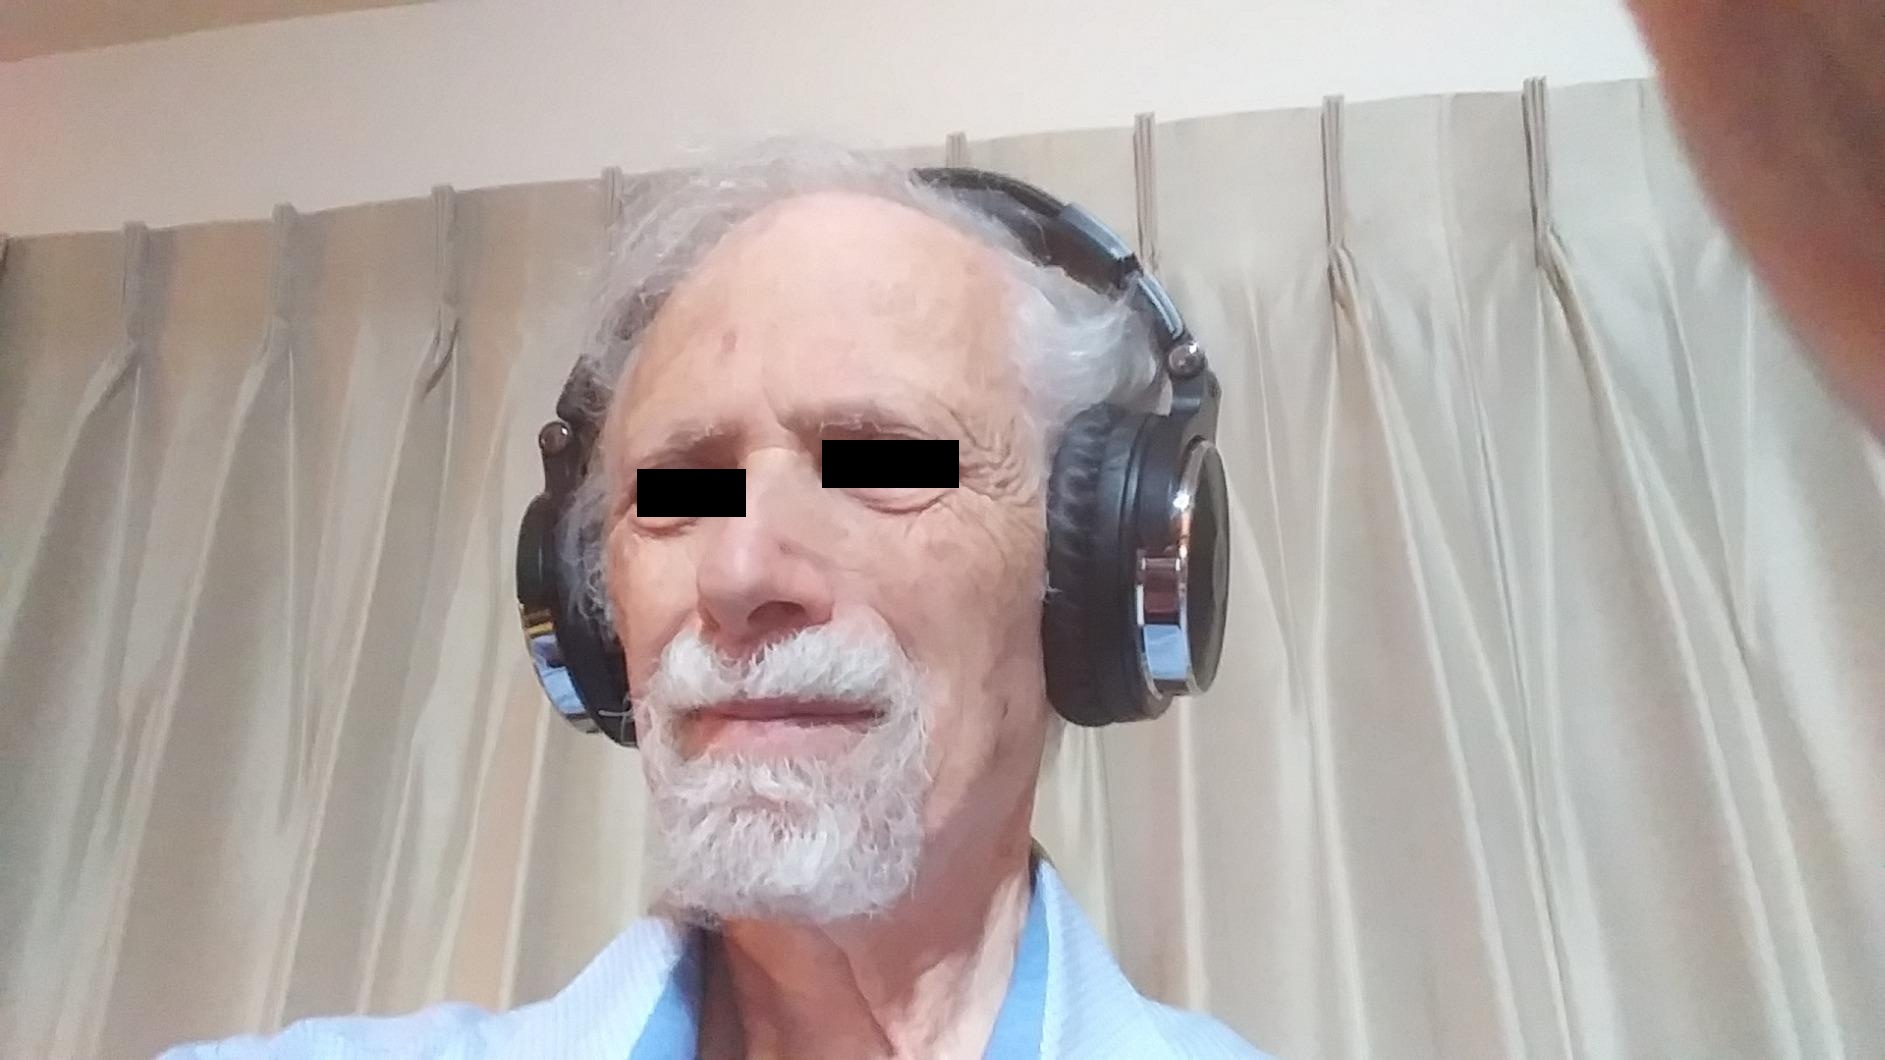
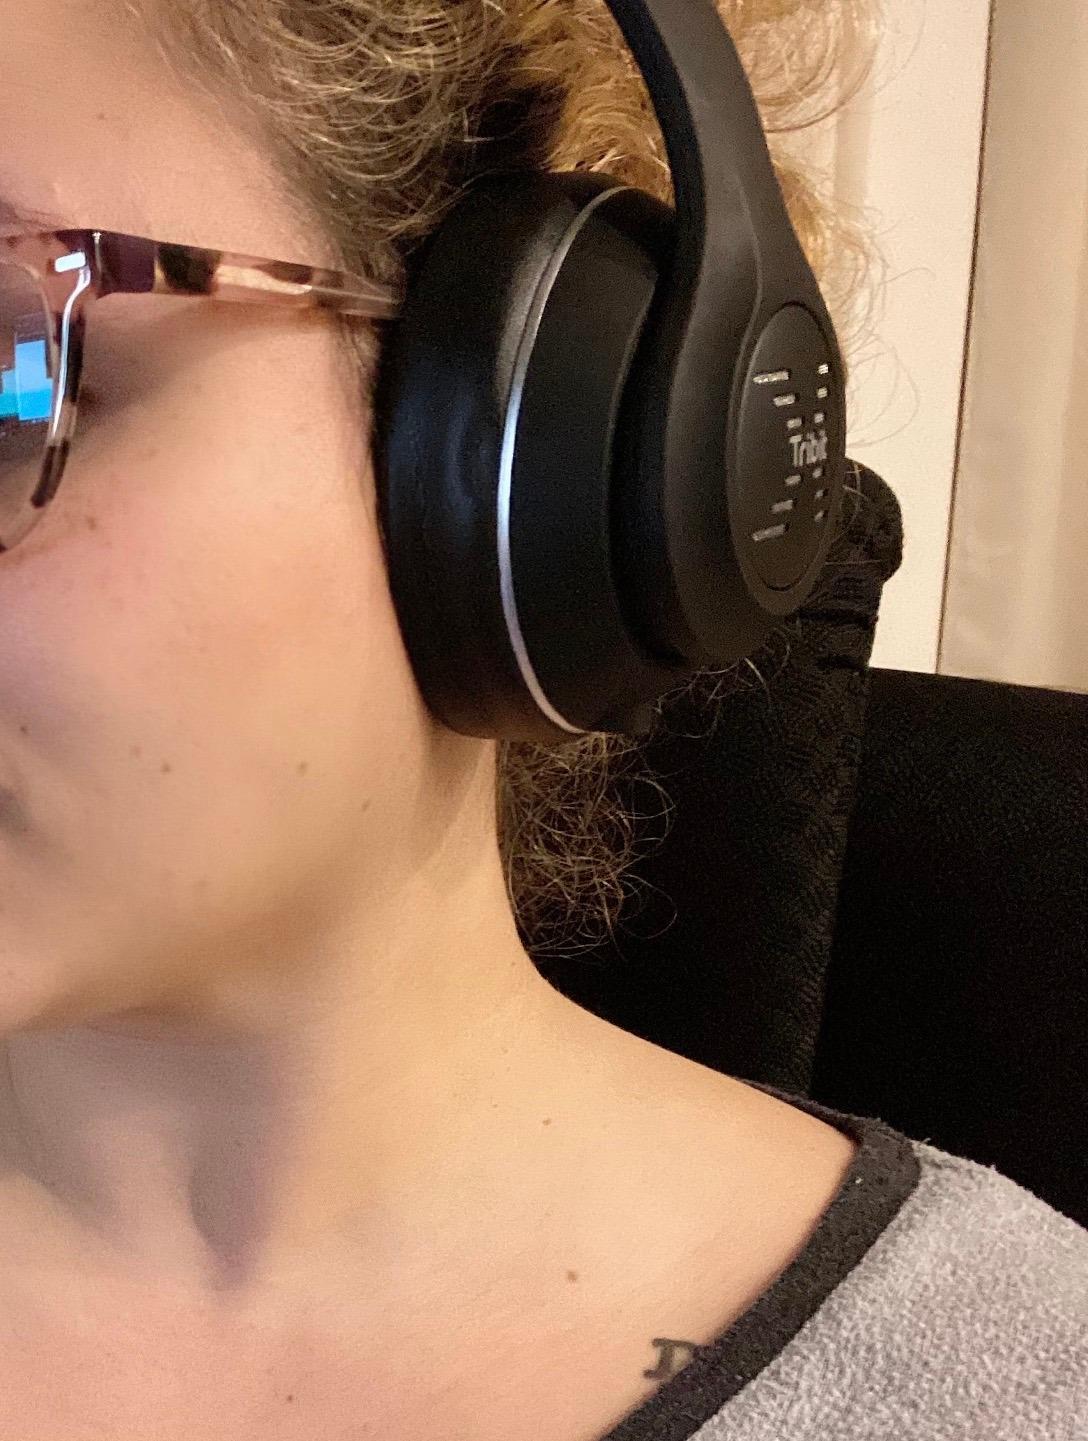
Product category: headphones
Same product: no